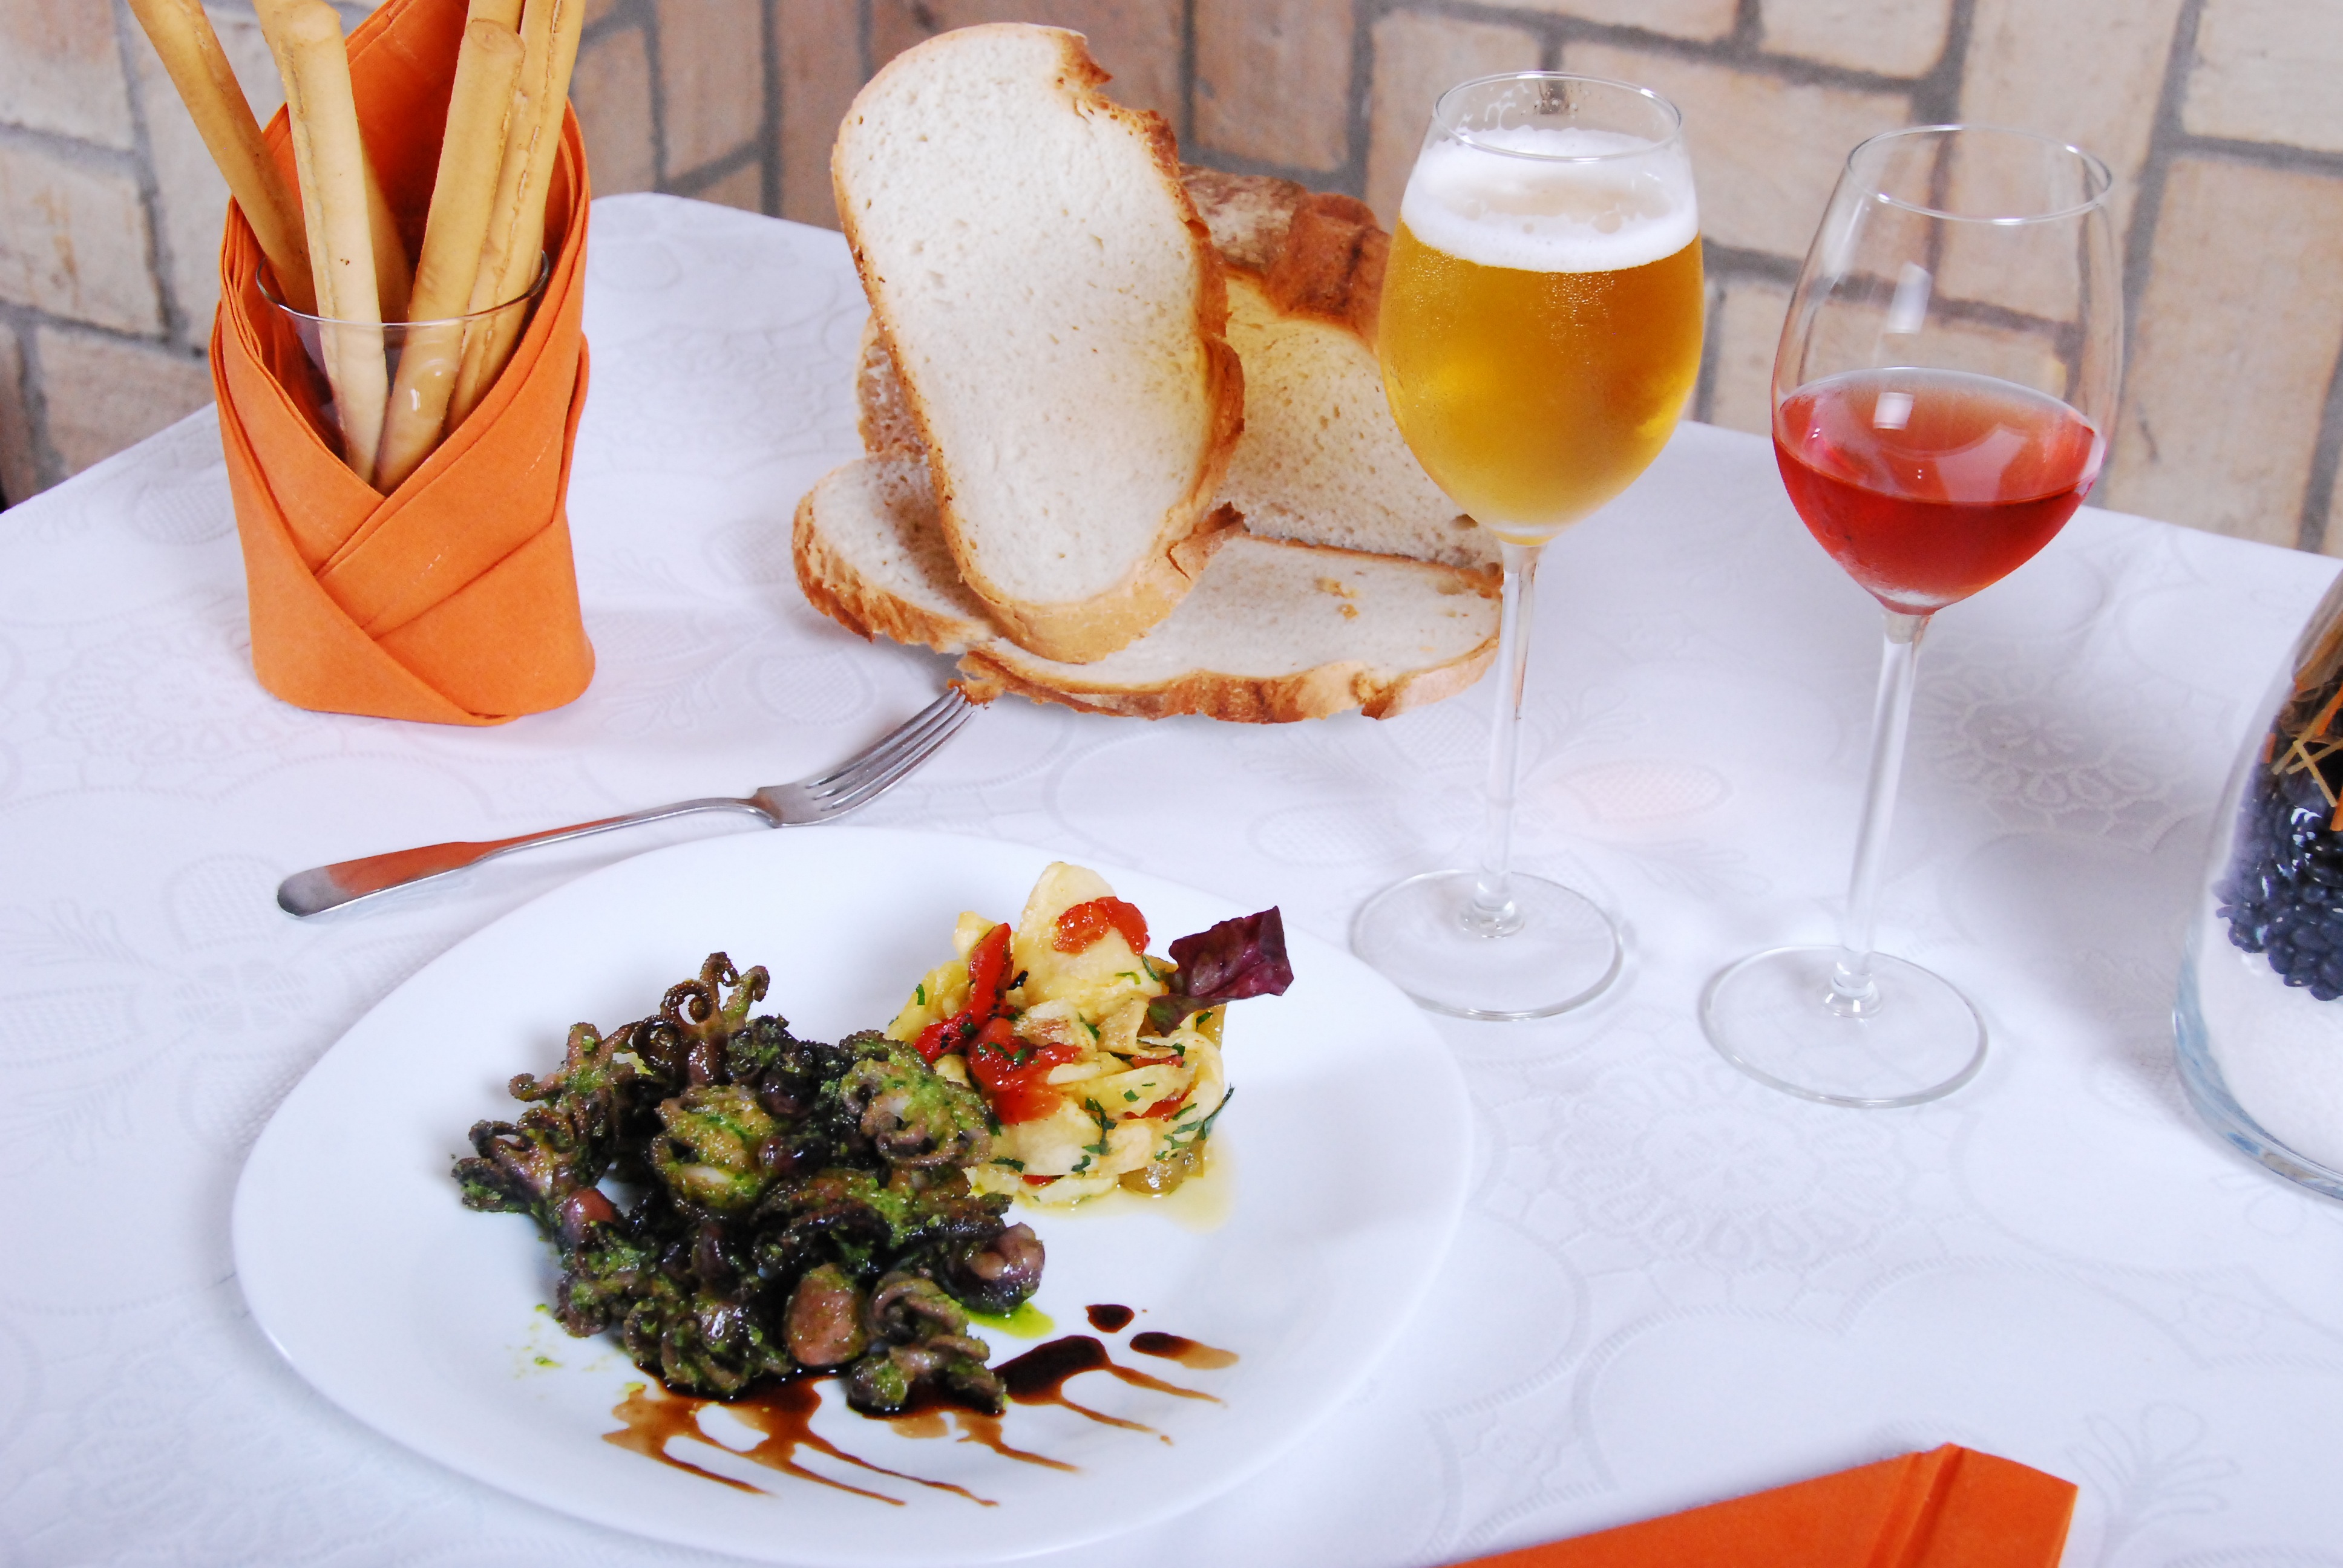
wine, restaurant, cup, dish, meal, food, produce, breakfast, lunch, sauce, beer, top, brunch, sense